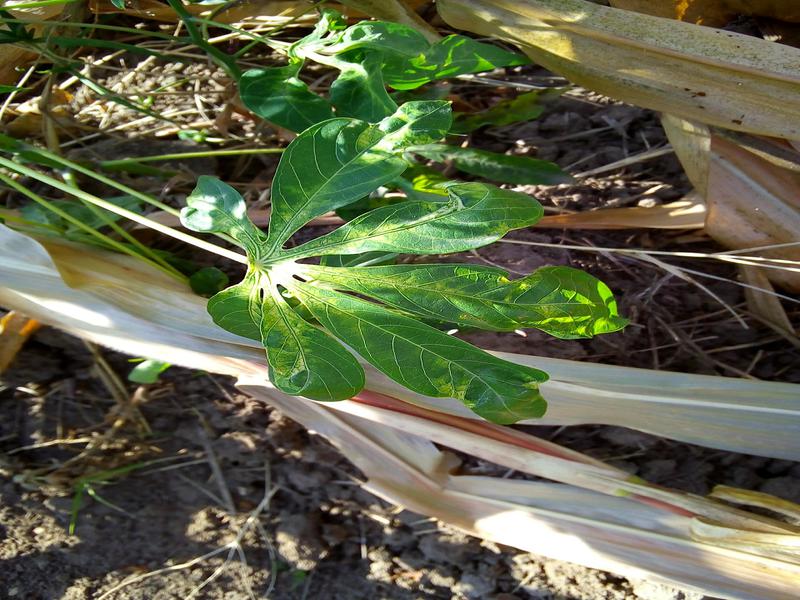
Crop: cassava
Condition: mosaic_disease